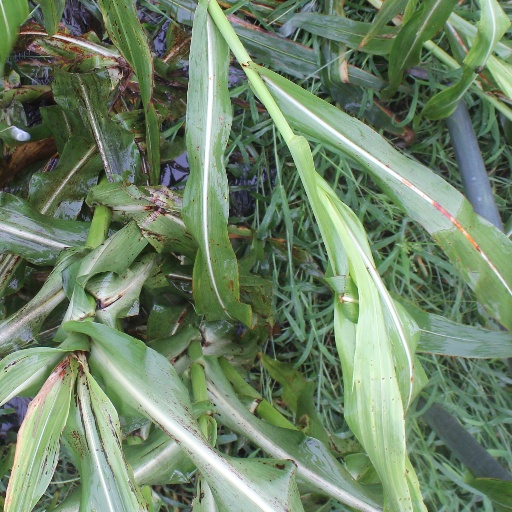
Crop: sorghum